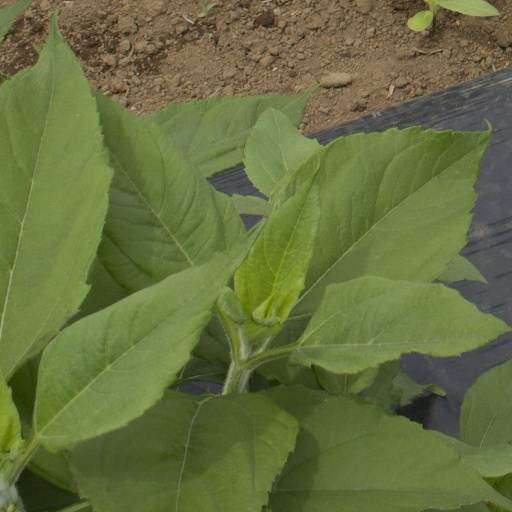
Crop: Jerusalem artichoke